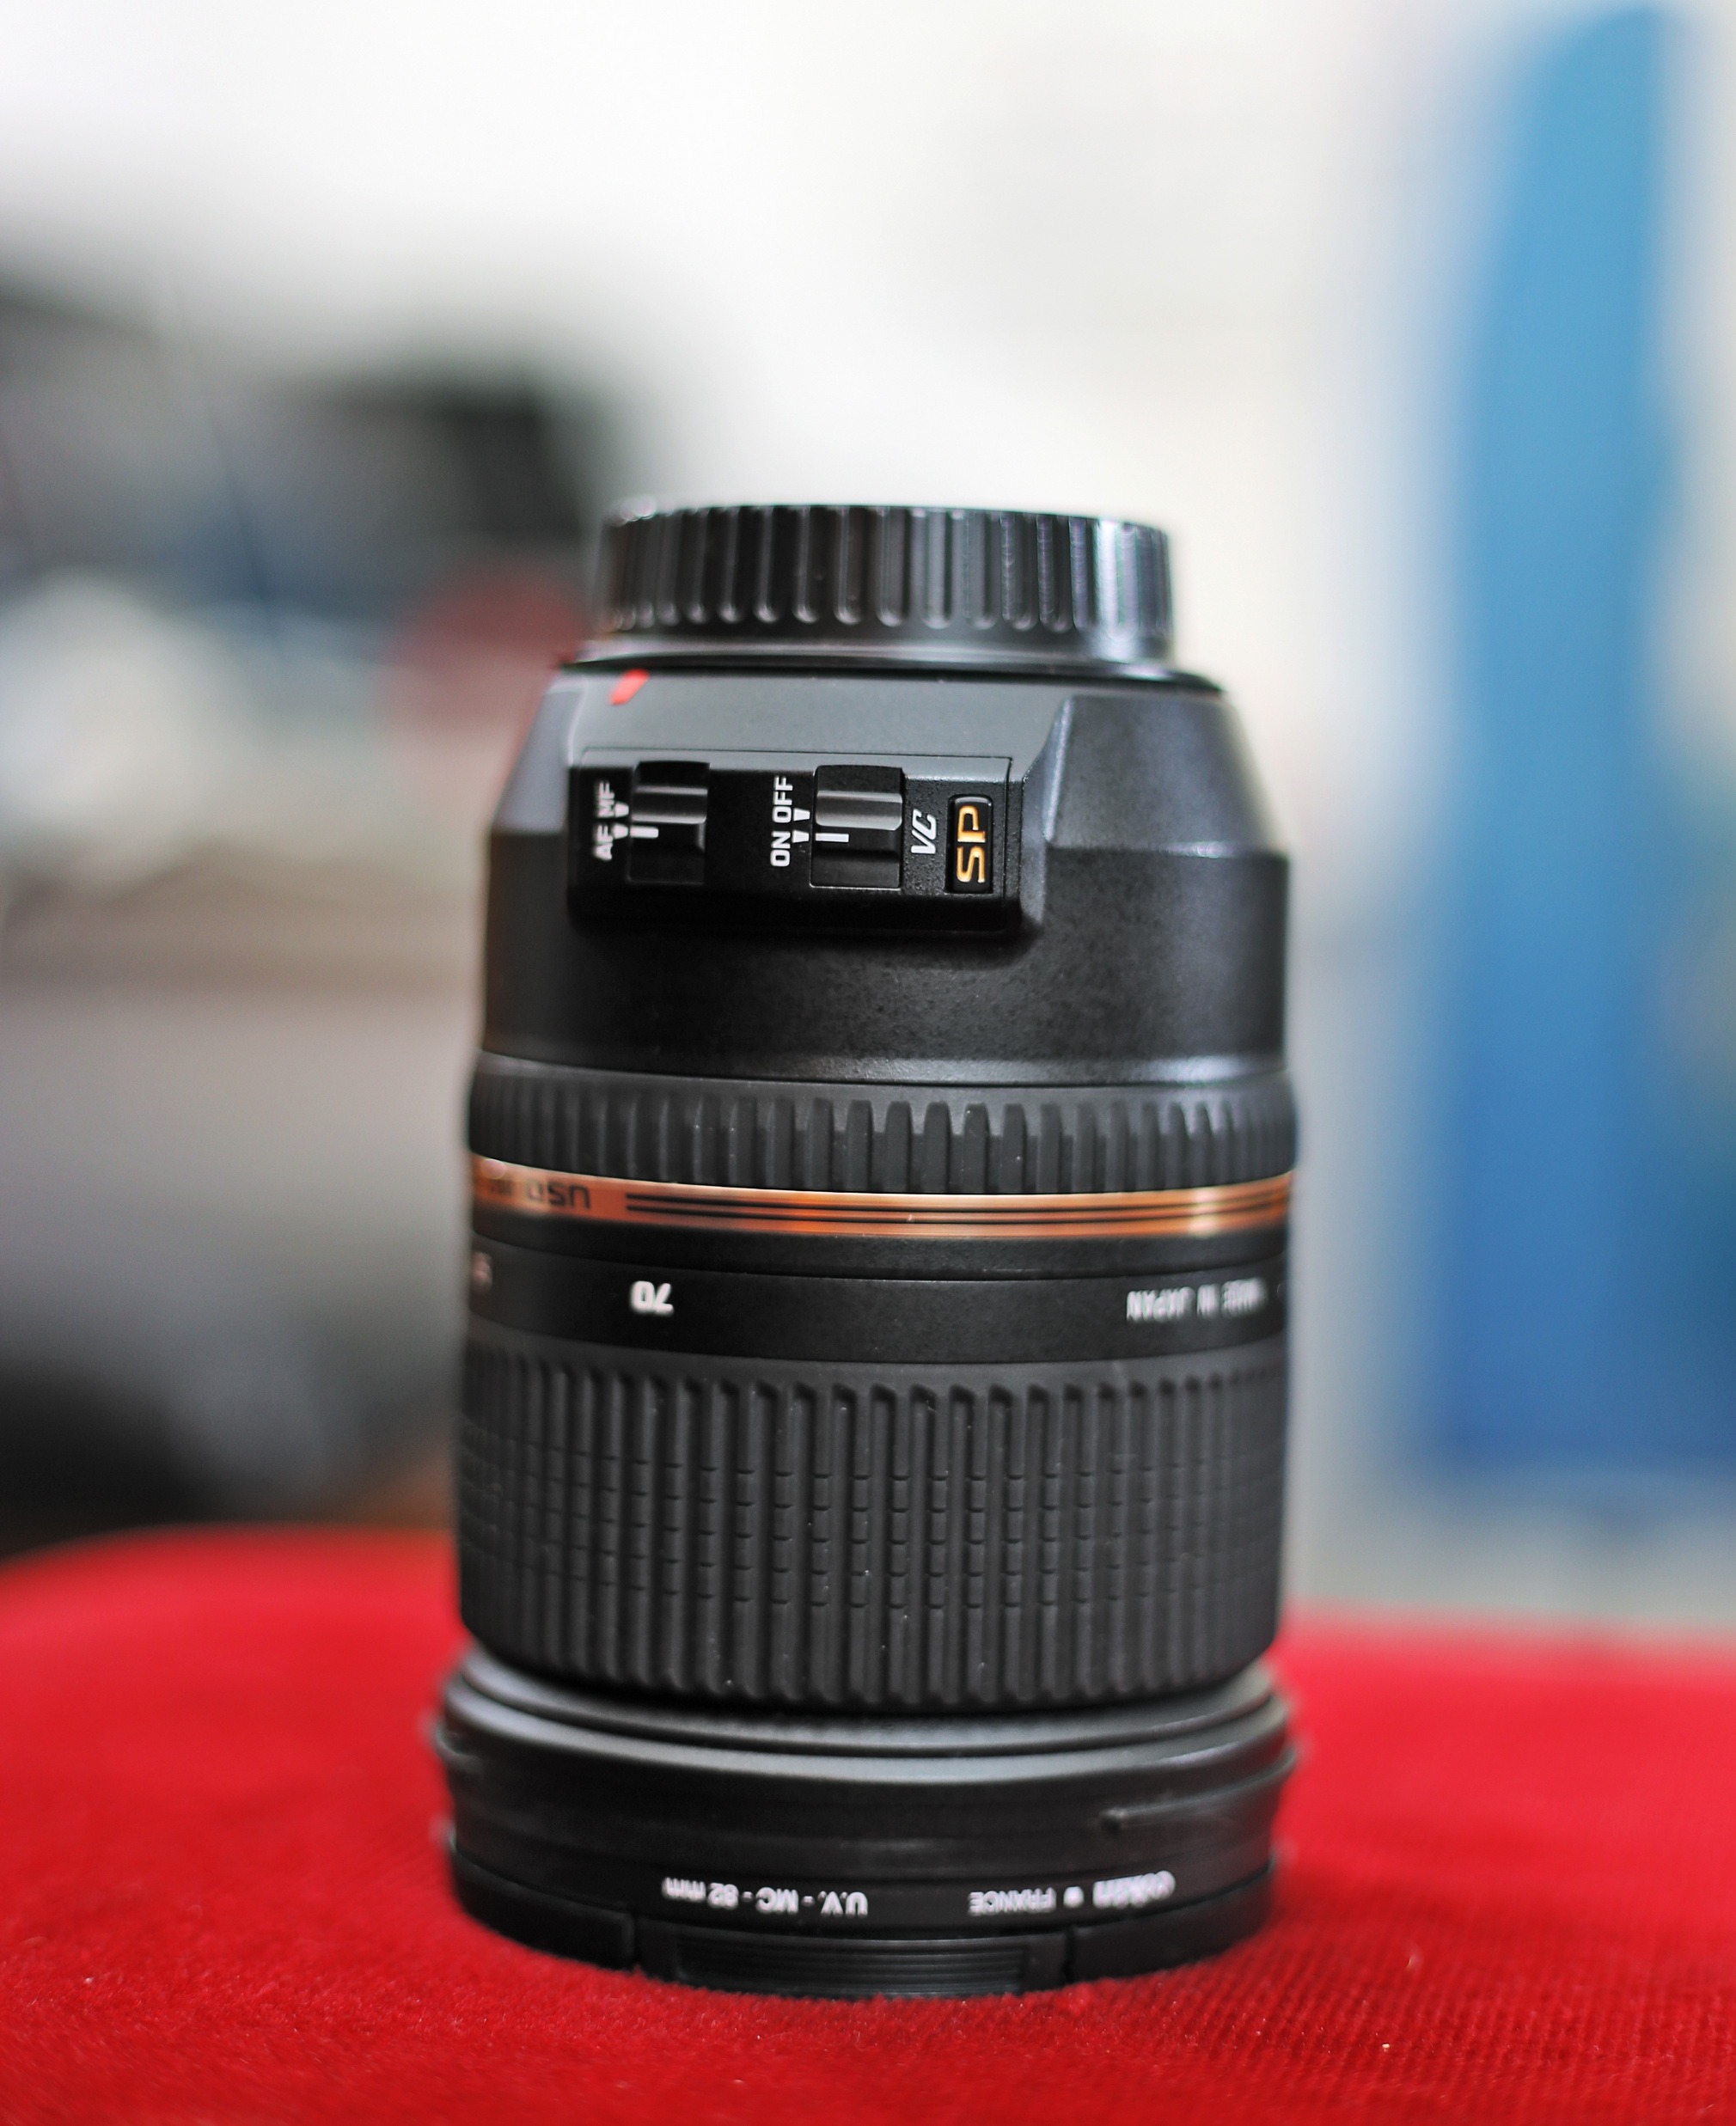
camera, photographer, lens, reflex camera, digital camera, photograph, camera lens, photo equipment, optic, photo camera, digital slr, single lens reflex camera, cameras optics, teleconverter, canon ef 75 300mm f 4 5 6 iii